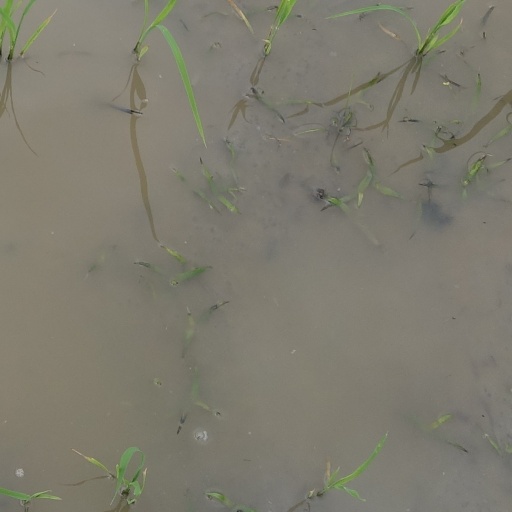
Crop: rice